Sicily

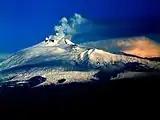
Mount Etna in eruption

In 1038, seventy years after losing their last cities in Sicily, the Byzantines under the Greek general George Maniakes invaded the island together with their Varangian and Norman mercenaries. Maniakes was killed in a Byzantine civil war in 1043 before completing a reconquest and the Byzantines withdrew. Later the Normans invaded in 1061 and after taking Apulia and Calabria, Roger I occupied Messina with an army of 700 knights. In 1068, Roger I was victorious at Misilmeri. Most crucial was the siege of Palermo, whose fall in 1071 eventually resulted in all Sicily coming under Norman control. The conquest was completed in 1091 when they captured Noto the last Arab stronghold. Palermo continued to be the capital under the Normans. The Normans formed a small but violent ruling class. They destroyed many of the Arab towns in Sicily, and very few physical remains survive from the Arab era.